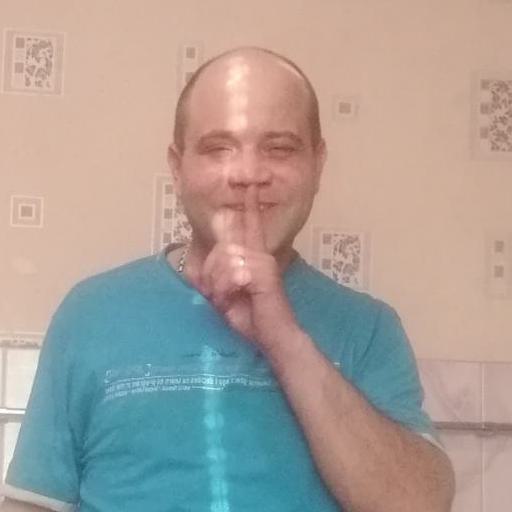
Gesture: mute